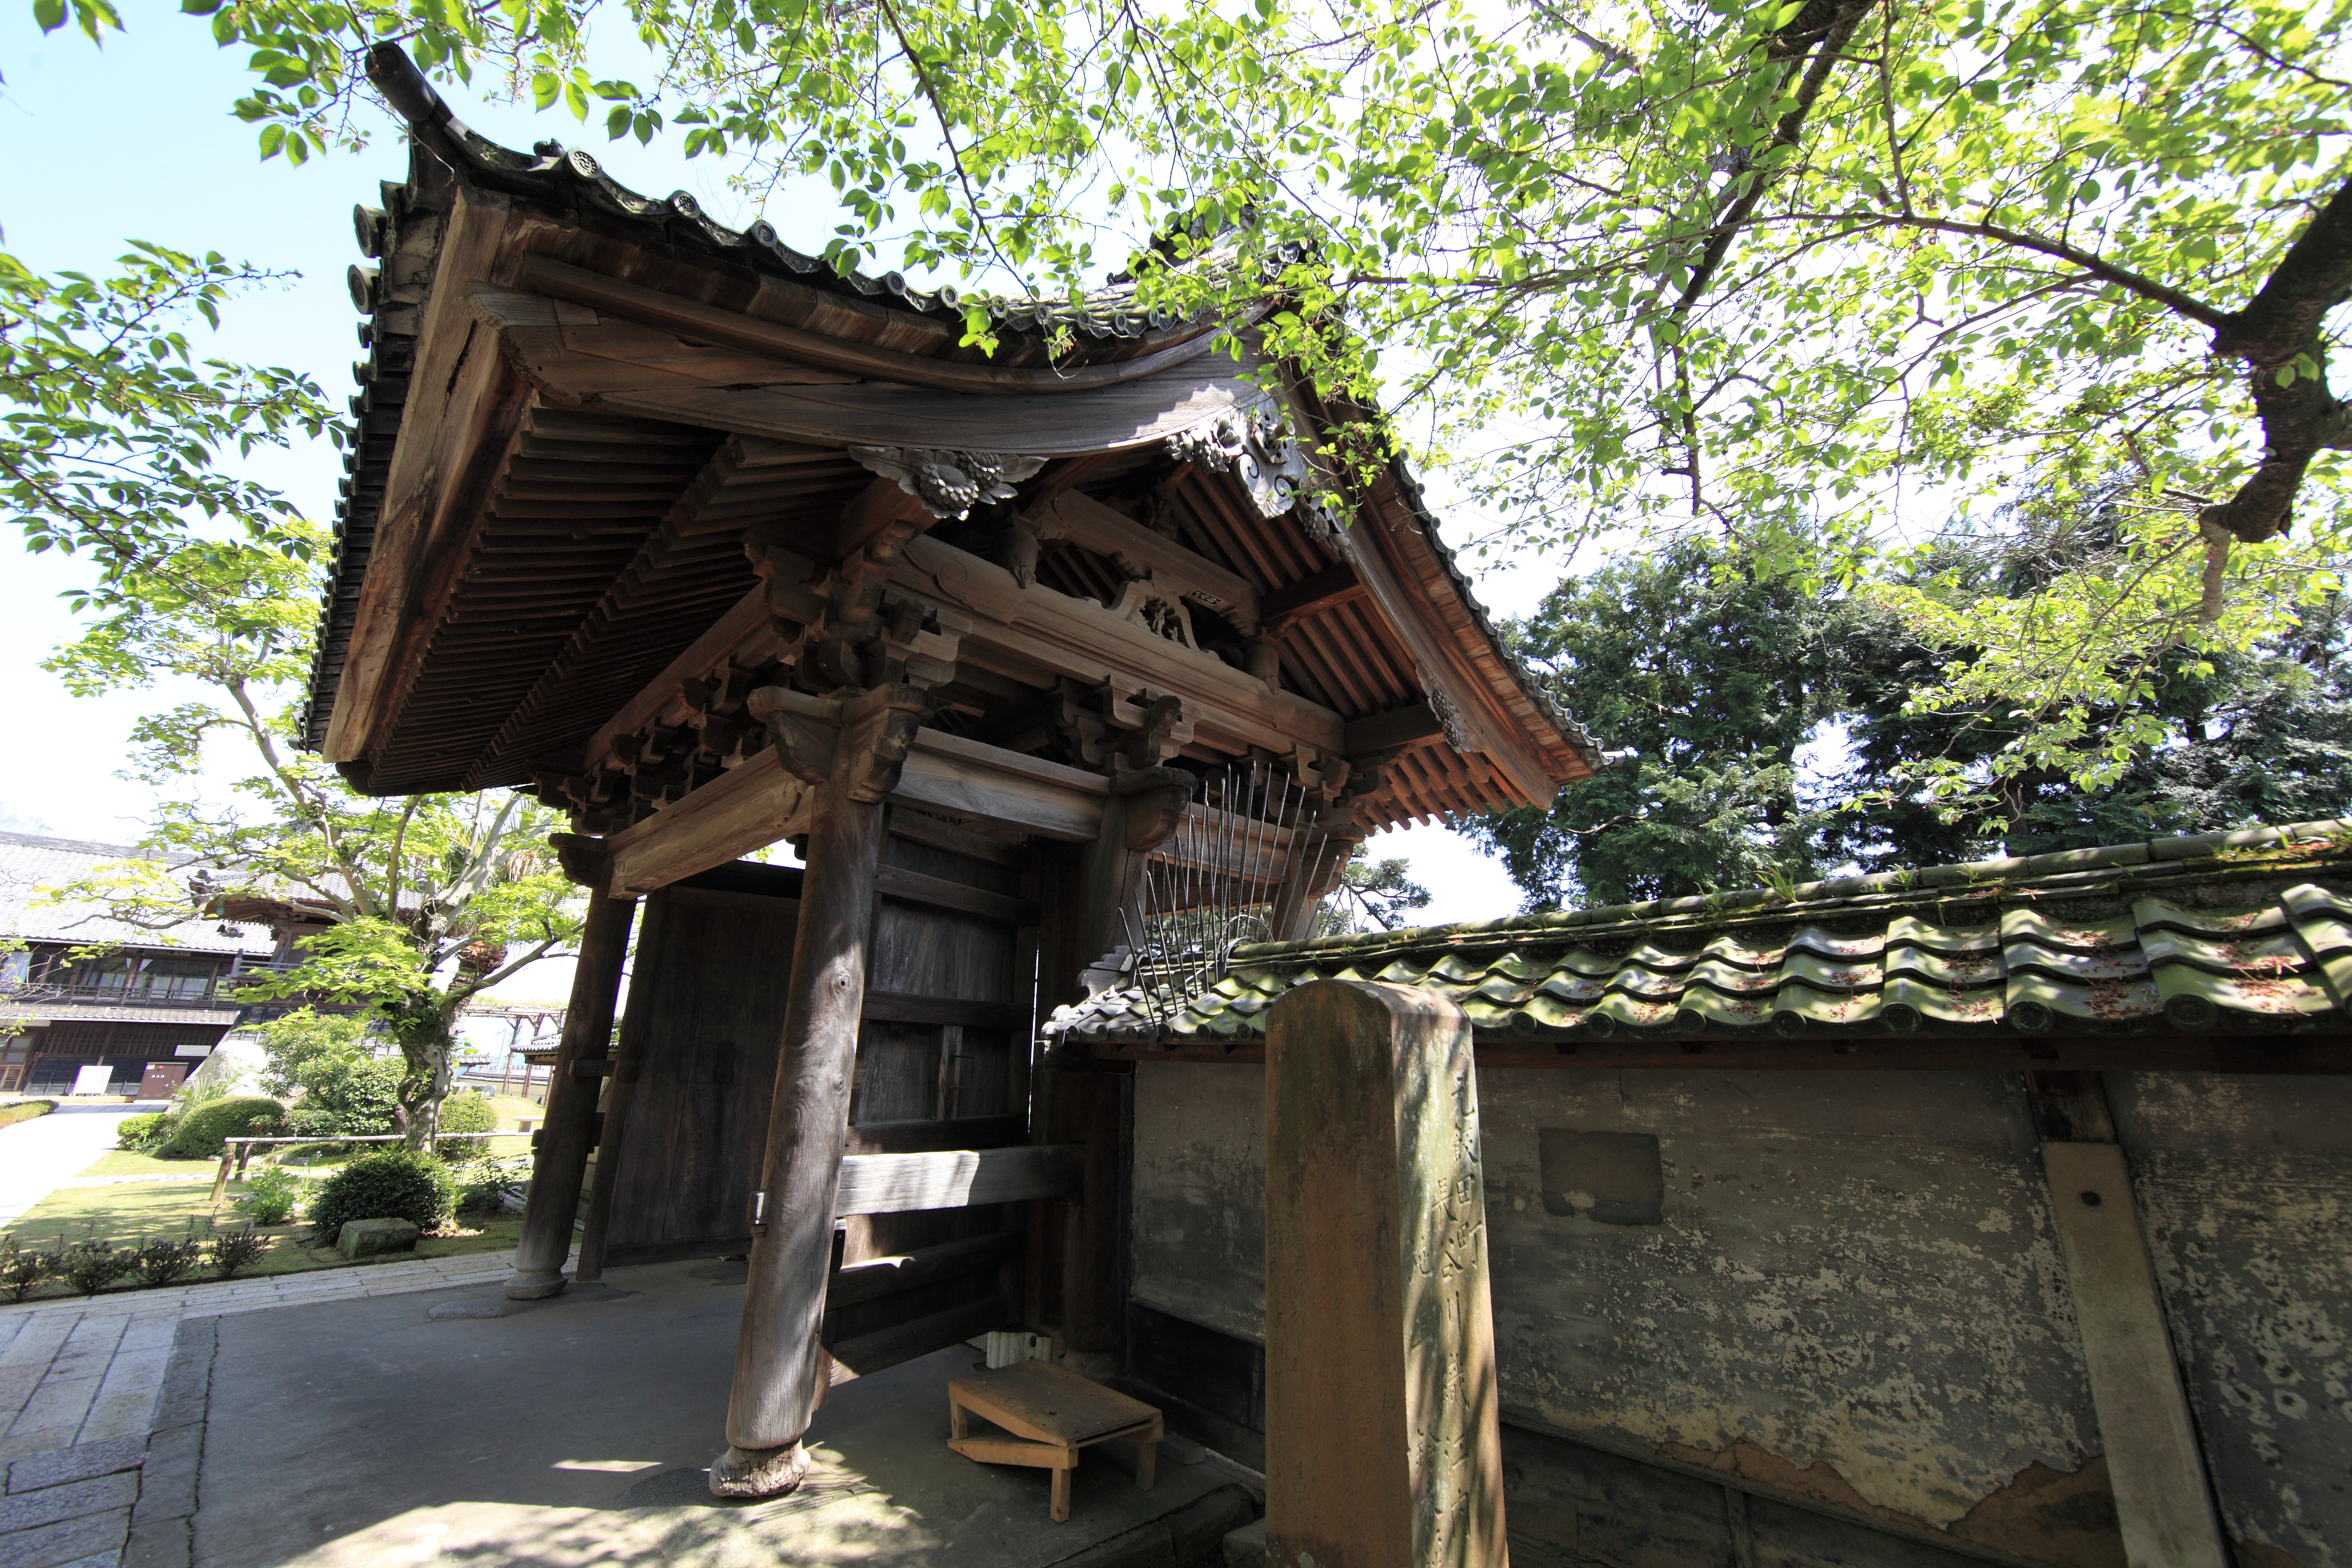
house, building, high, gate, place of worship, cool image, temple, shrine, 5d, hires, markii, hi, res, resolution, shizuoka, shimizu, seikenji, shinto shrine, outdoor structure